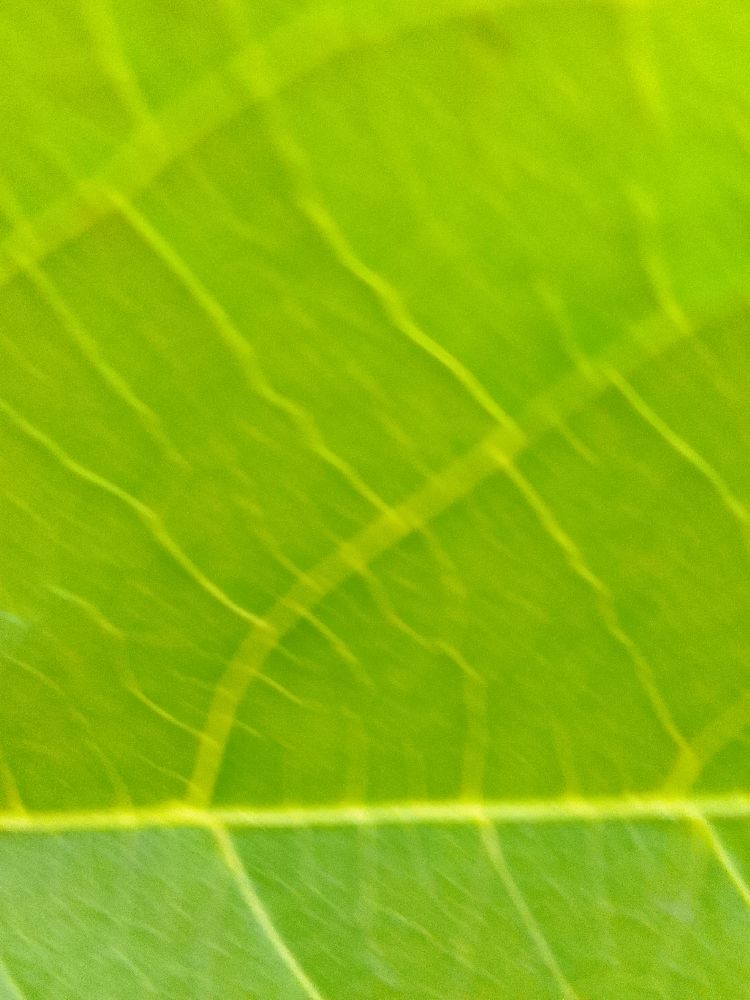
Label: healthy